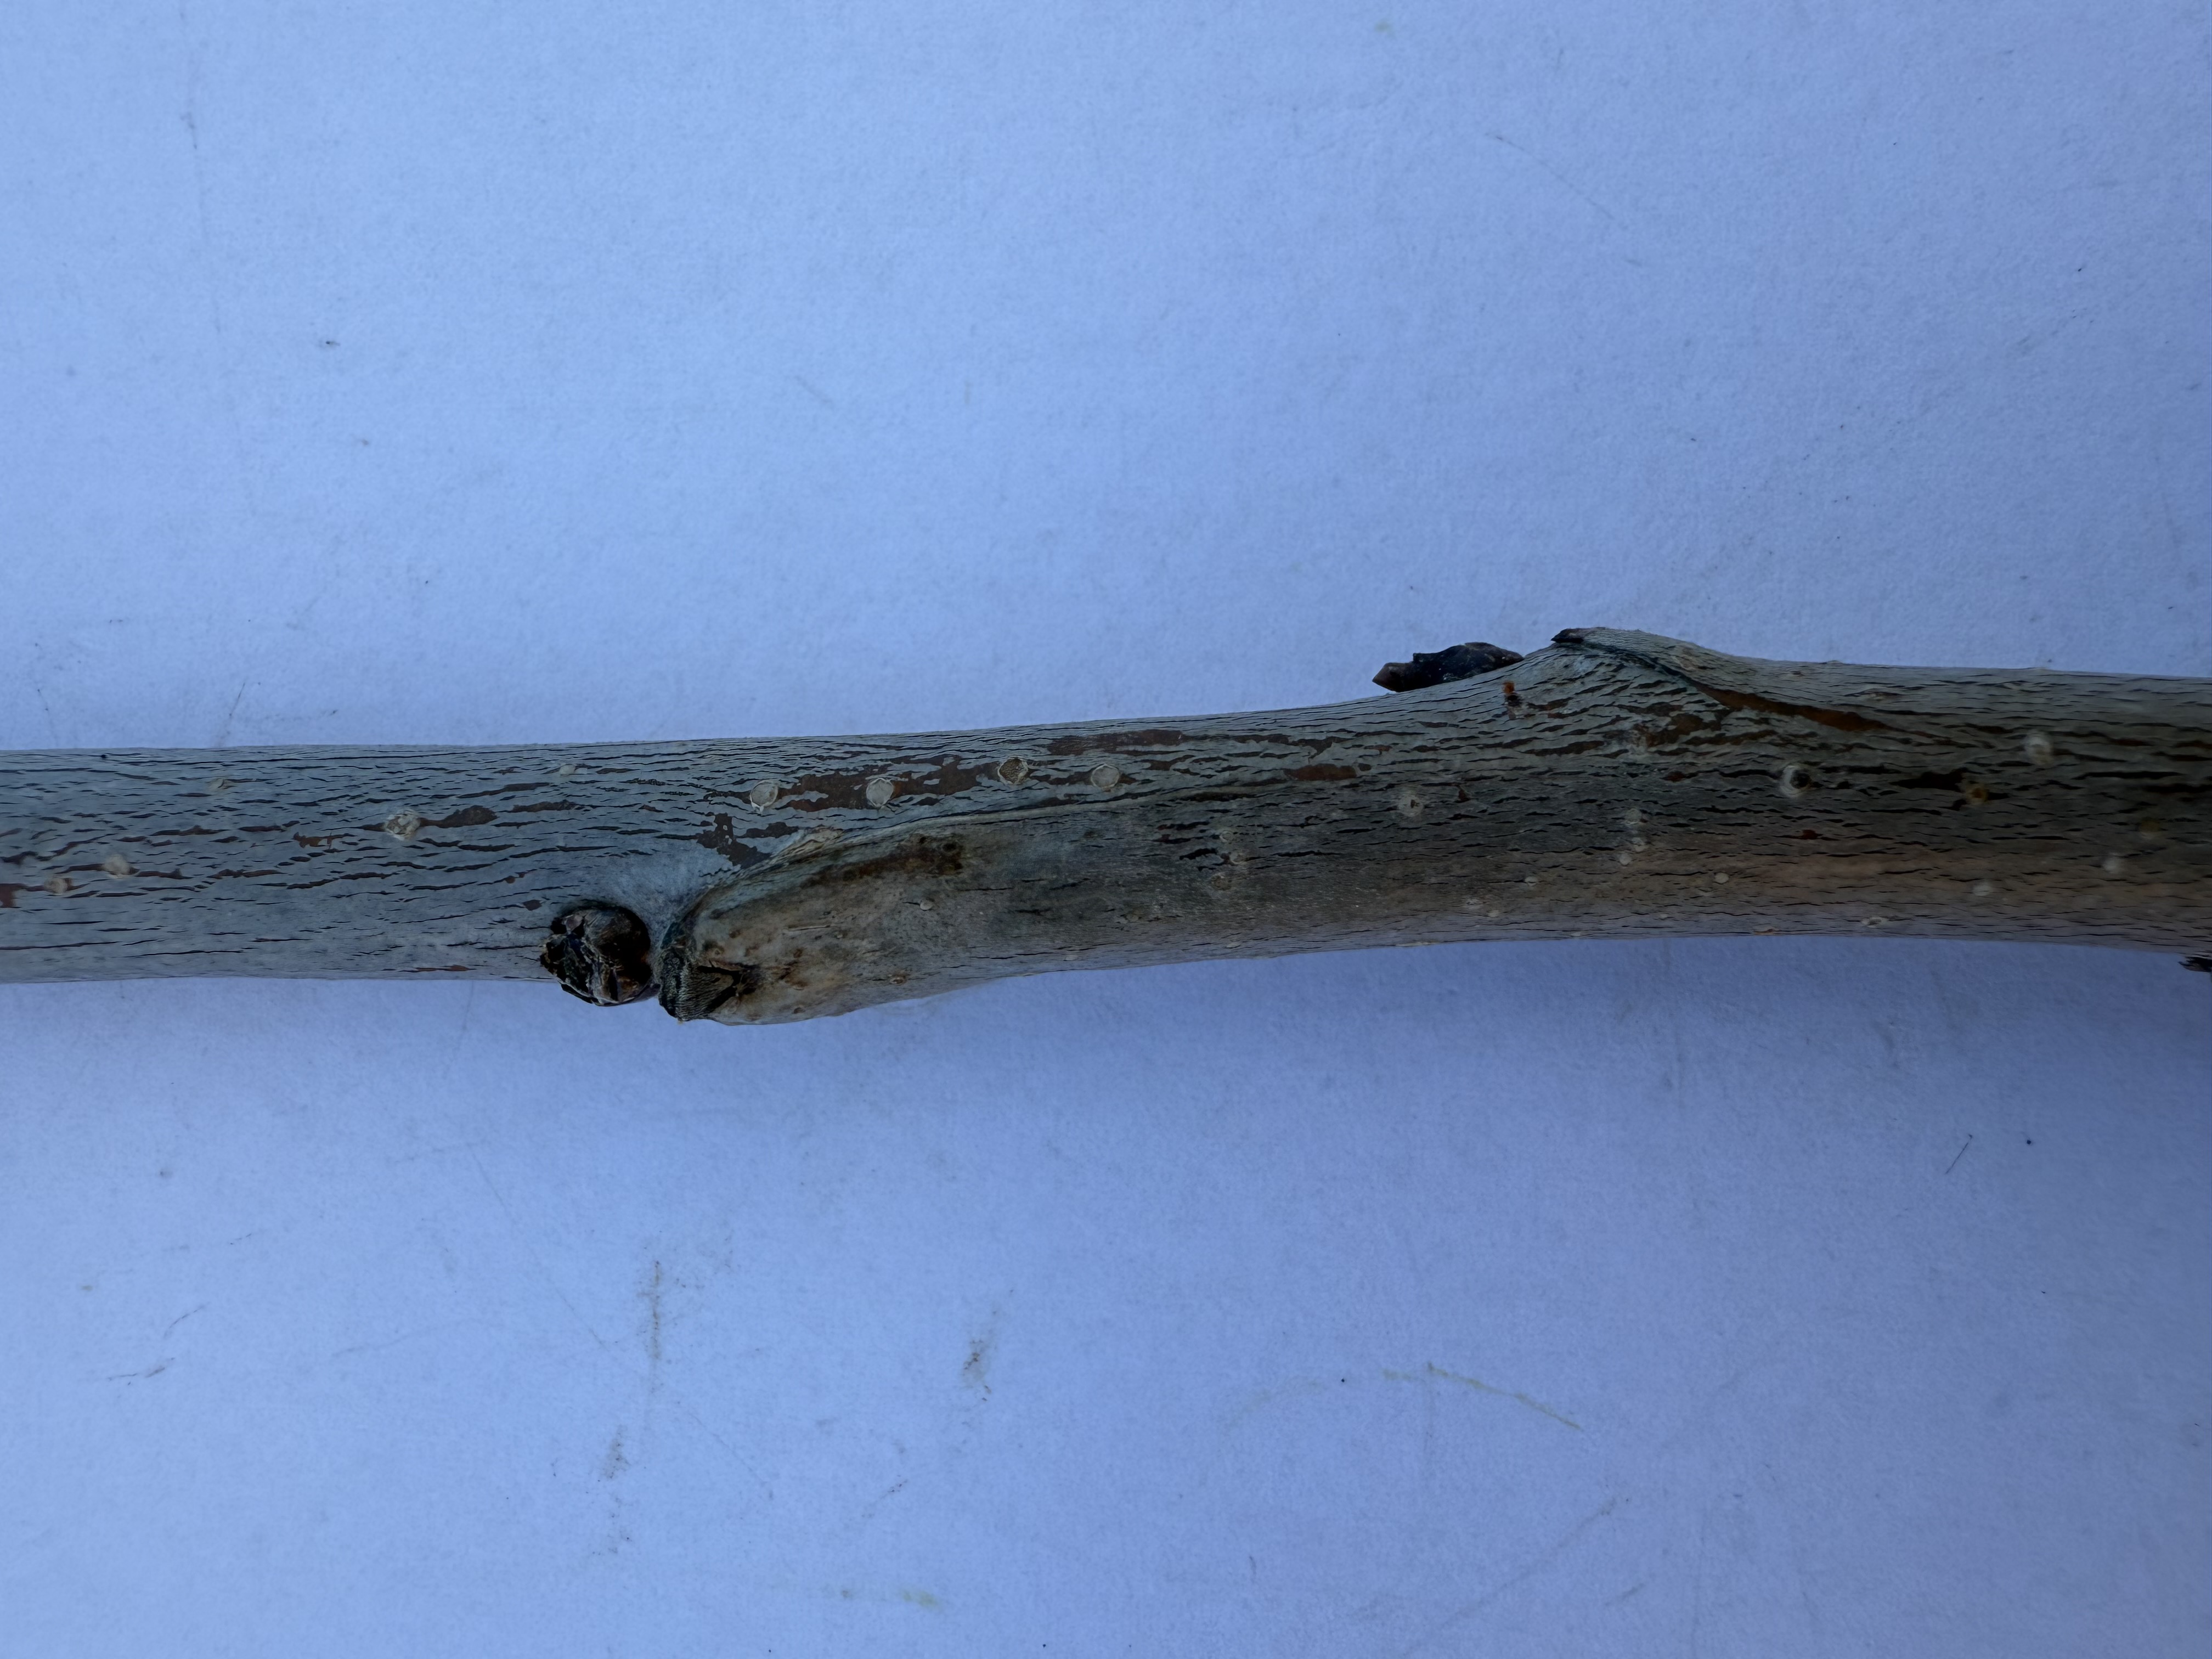
Variety: Yellow Cherry